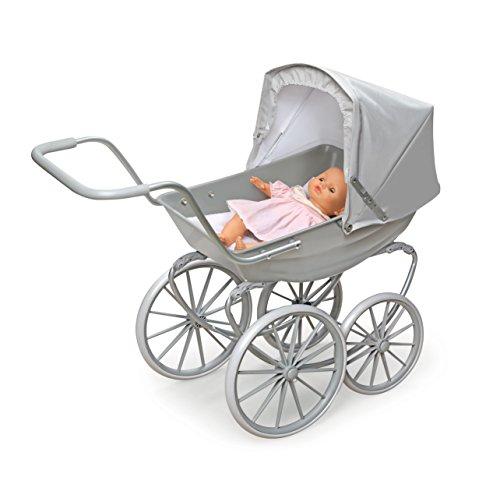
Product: Badger Basket London Doll Pram ,fits American Girl Dolls, Gray
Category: Toys & Games | Dolls & Accessories | Doll Accessories | Strollers
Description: Designed for dolls up to 18 inches such as American Girl, Madame Alexander, Our Generation, and My Life As.
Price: $38.99
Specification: ProductDimensions:32x14.5x29.5inches|ItemWeight:5.5pounds|ShippingWeight:7.95pounds(Viewshippingratesandpolicies)|ASIN:B01EOA81B6|Itemmodelnumber:55564|Manufacturerrecommendedage:36months-12years